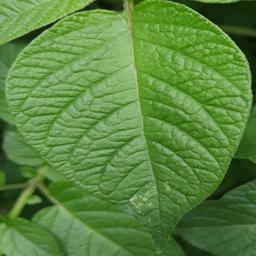
Etiqueta: Sana